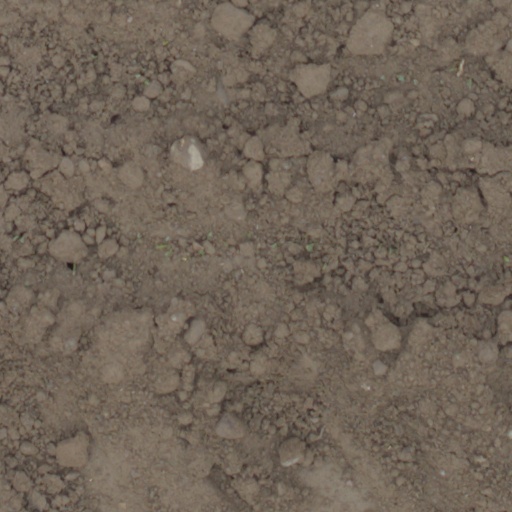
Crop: wheat